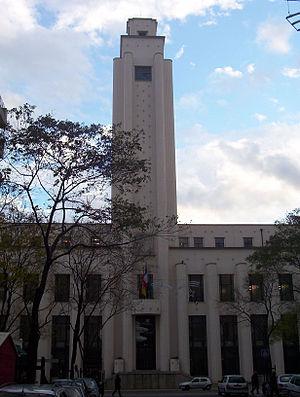
Hôtel de ville de Villeurbanne (Rhône, France).
Les gratte-ciel de Villeurbanne sont un ensemble architectural situé dans la commune de Villeurbanne, construit de 1927 à 1934. Il représente un cas d’espèce en tant que gratte-ciel à usage d’habitat social et de cité ouvrière constitutive d’un nouveau centre-ville. Les gratte-ciel à gradins, modernistes, sont inspirés par diverses influences, européennes et nord-américaine. Ce sont les premiers gratte-ciel construits en France.